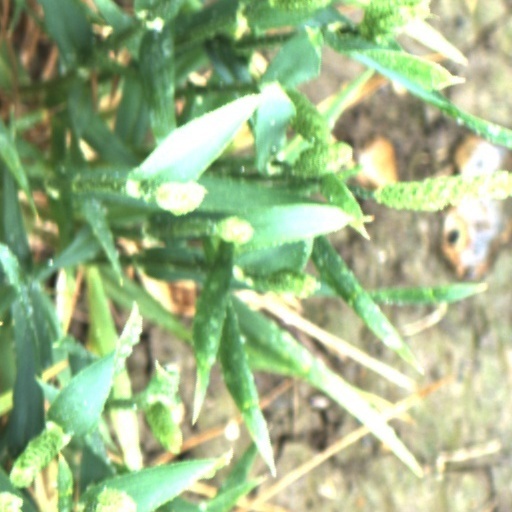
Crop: wheat